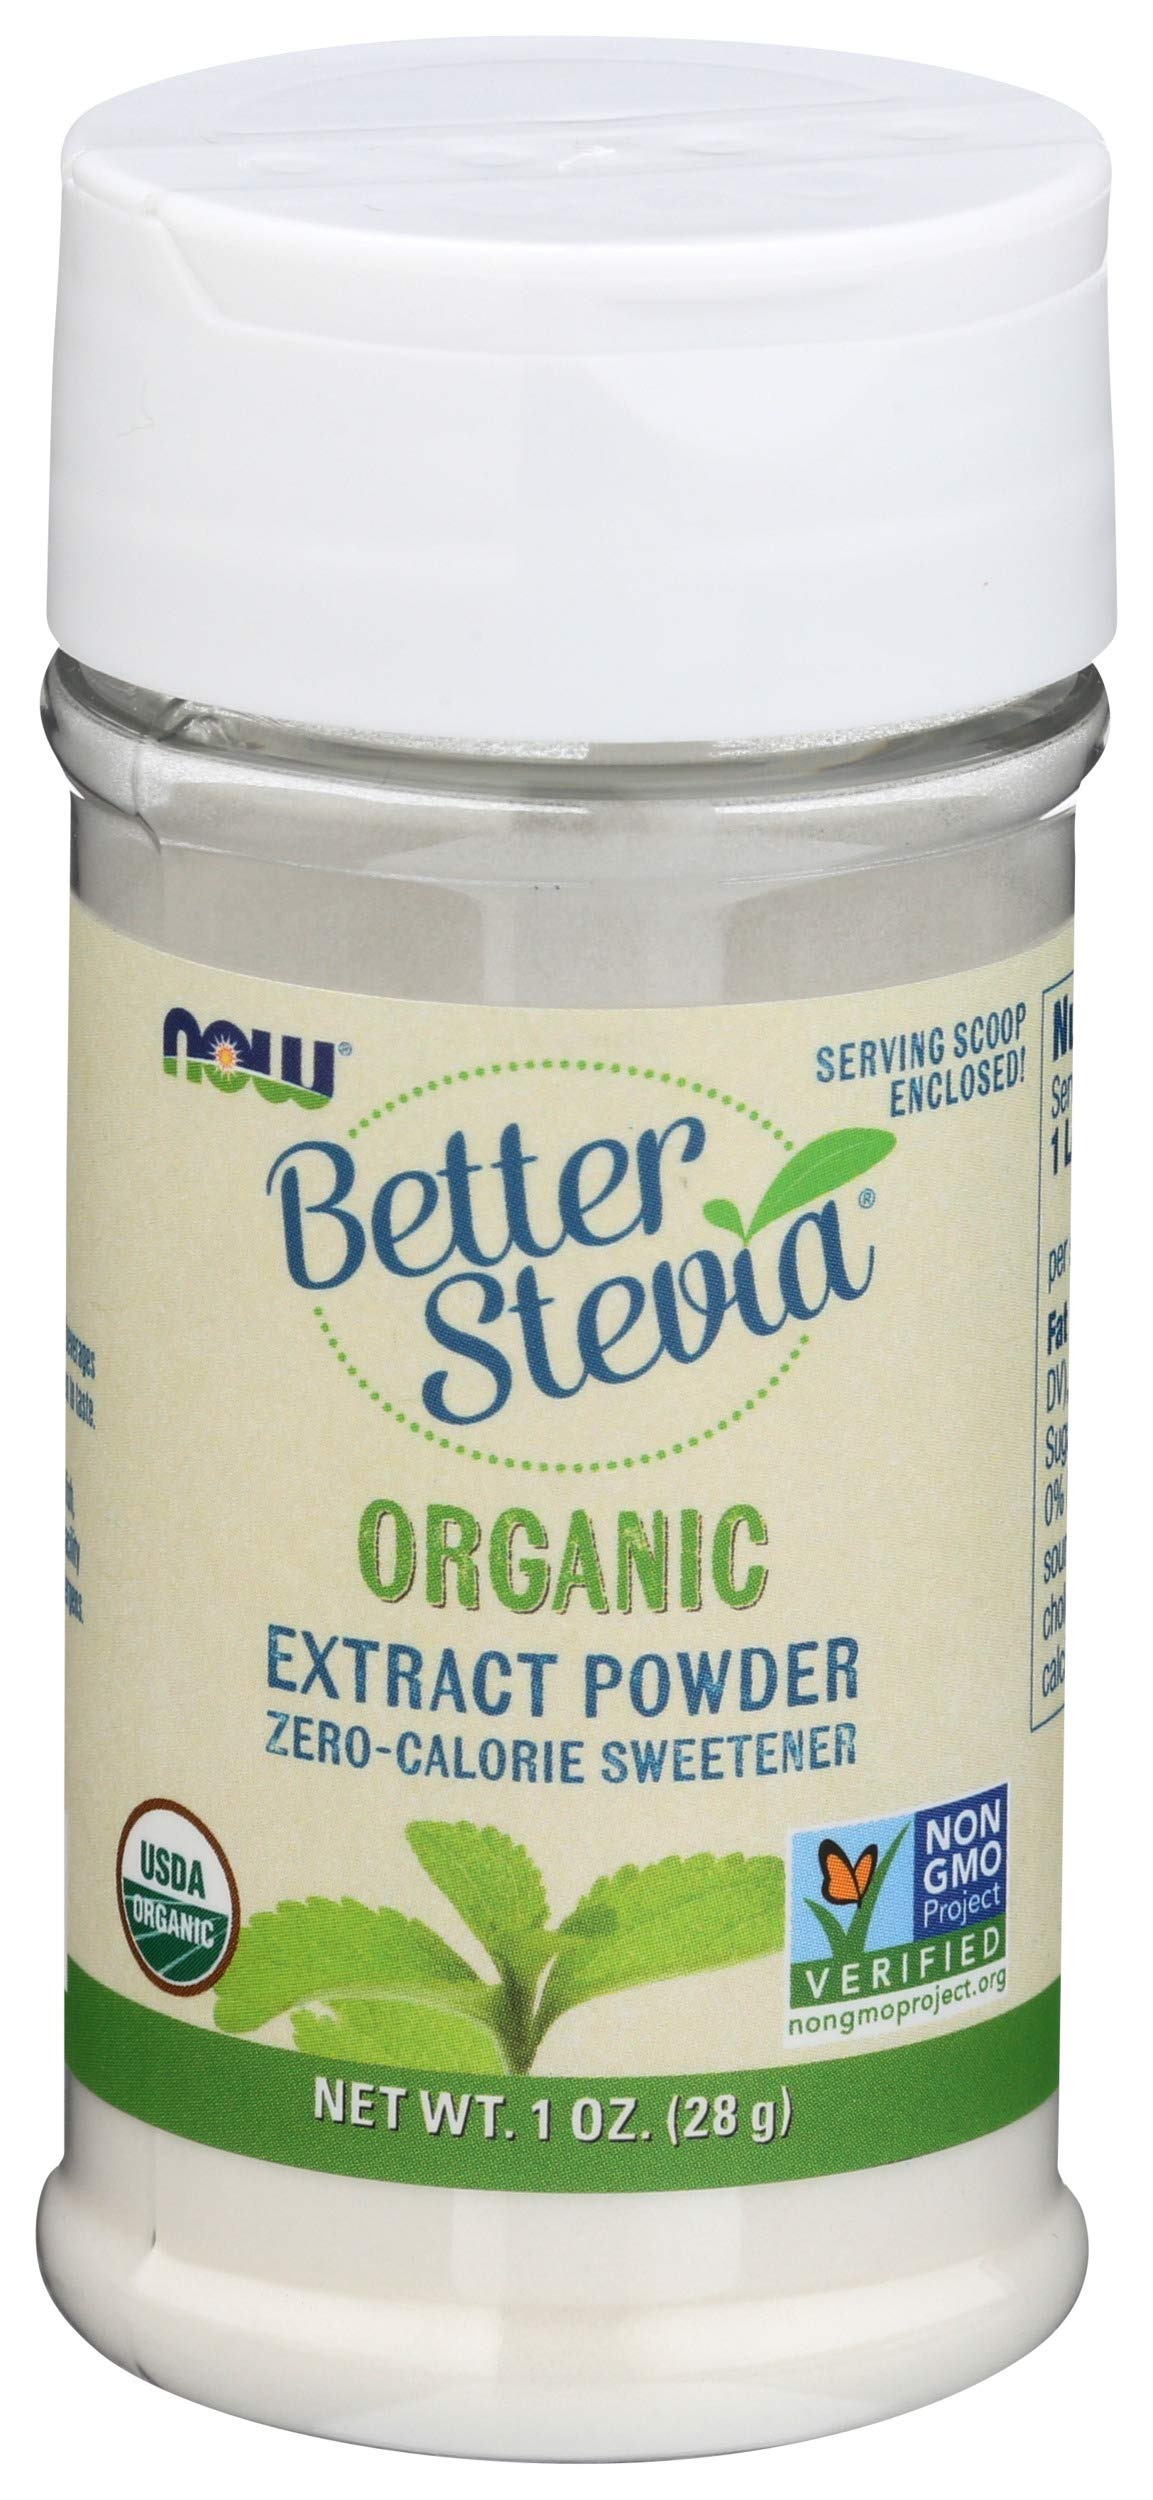
Item Name: Organic Better Stevia Extract Powder Zero Calorie Sweetener (1 Ounce)
Bullet Point 1: Zero-Calorie, Organic Extract: Now Betterstevia Is A Zero-Calorie, Low Glycemic, Natural Sweetener That Makes A Perfectly Healthy Substitute For Table Sugar And Artificial Sweeteners. Use It In Keto-Friendly Drinks And Snacks!
Bullet Point 2: Tastes Great, No Calories: Unlike Chemical Sweeteners, Now Betterstevia Contains Pure Stevia Extract. Now Foods Takes Special Measures To Preserve Stevia'S Natural Qualities In This Unique, Pure, Better-Tasting Stevia.
Product Description: NOW Better Stevia is a zero-calorie, low glycemic, certified organic sweetener that makes a perfectly healthy substitute for table sugar and artificial sweeteners.Gluten-freeVegetarianVegan
Value: 1.0
Unit: Count

Price: 7.49